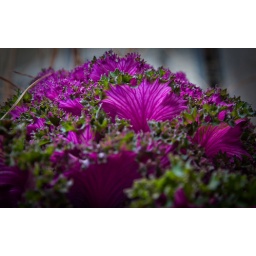
Beautiful window box in Beacon Hill